Catholic Centre, Brisbane

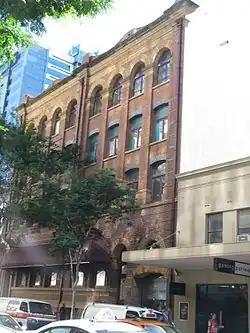
Catholic Centre, 2008

Catholic Centre is a heritage-listed converted warehouse at 149 Edward Street, Brisbane City, City of Brisbane, Queensland, Australia. It was designed by Slatyer & Cosh and built in 1900. It is also known as Edwards Dunlop Building. It was added to the Queensland Heritage Register on 21 October 1992.